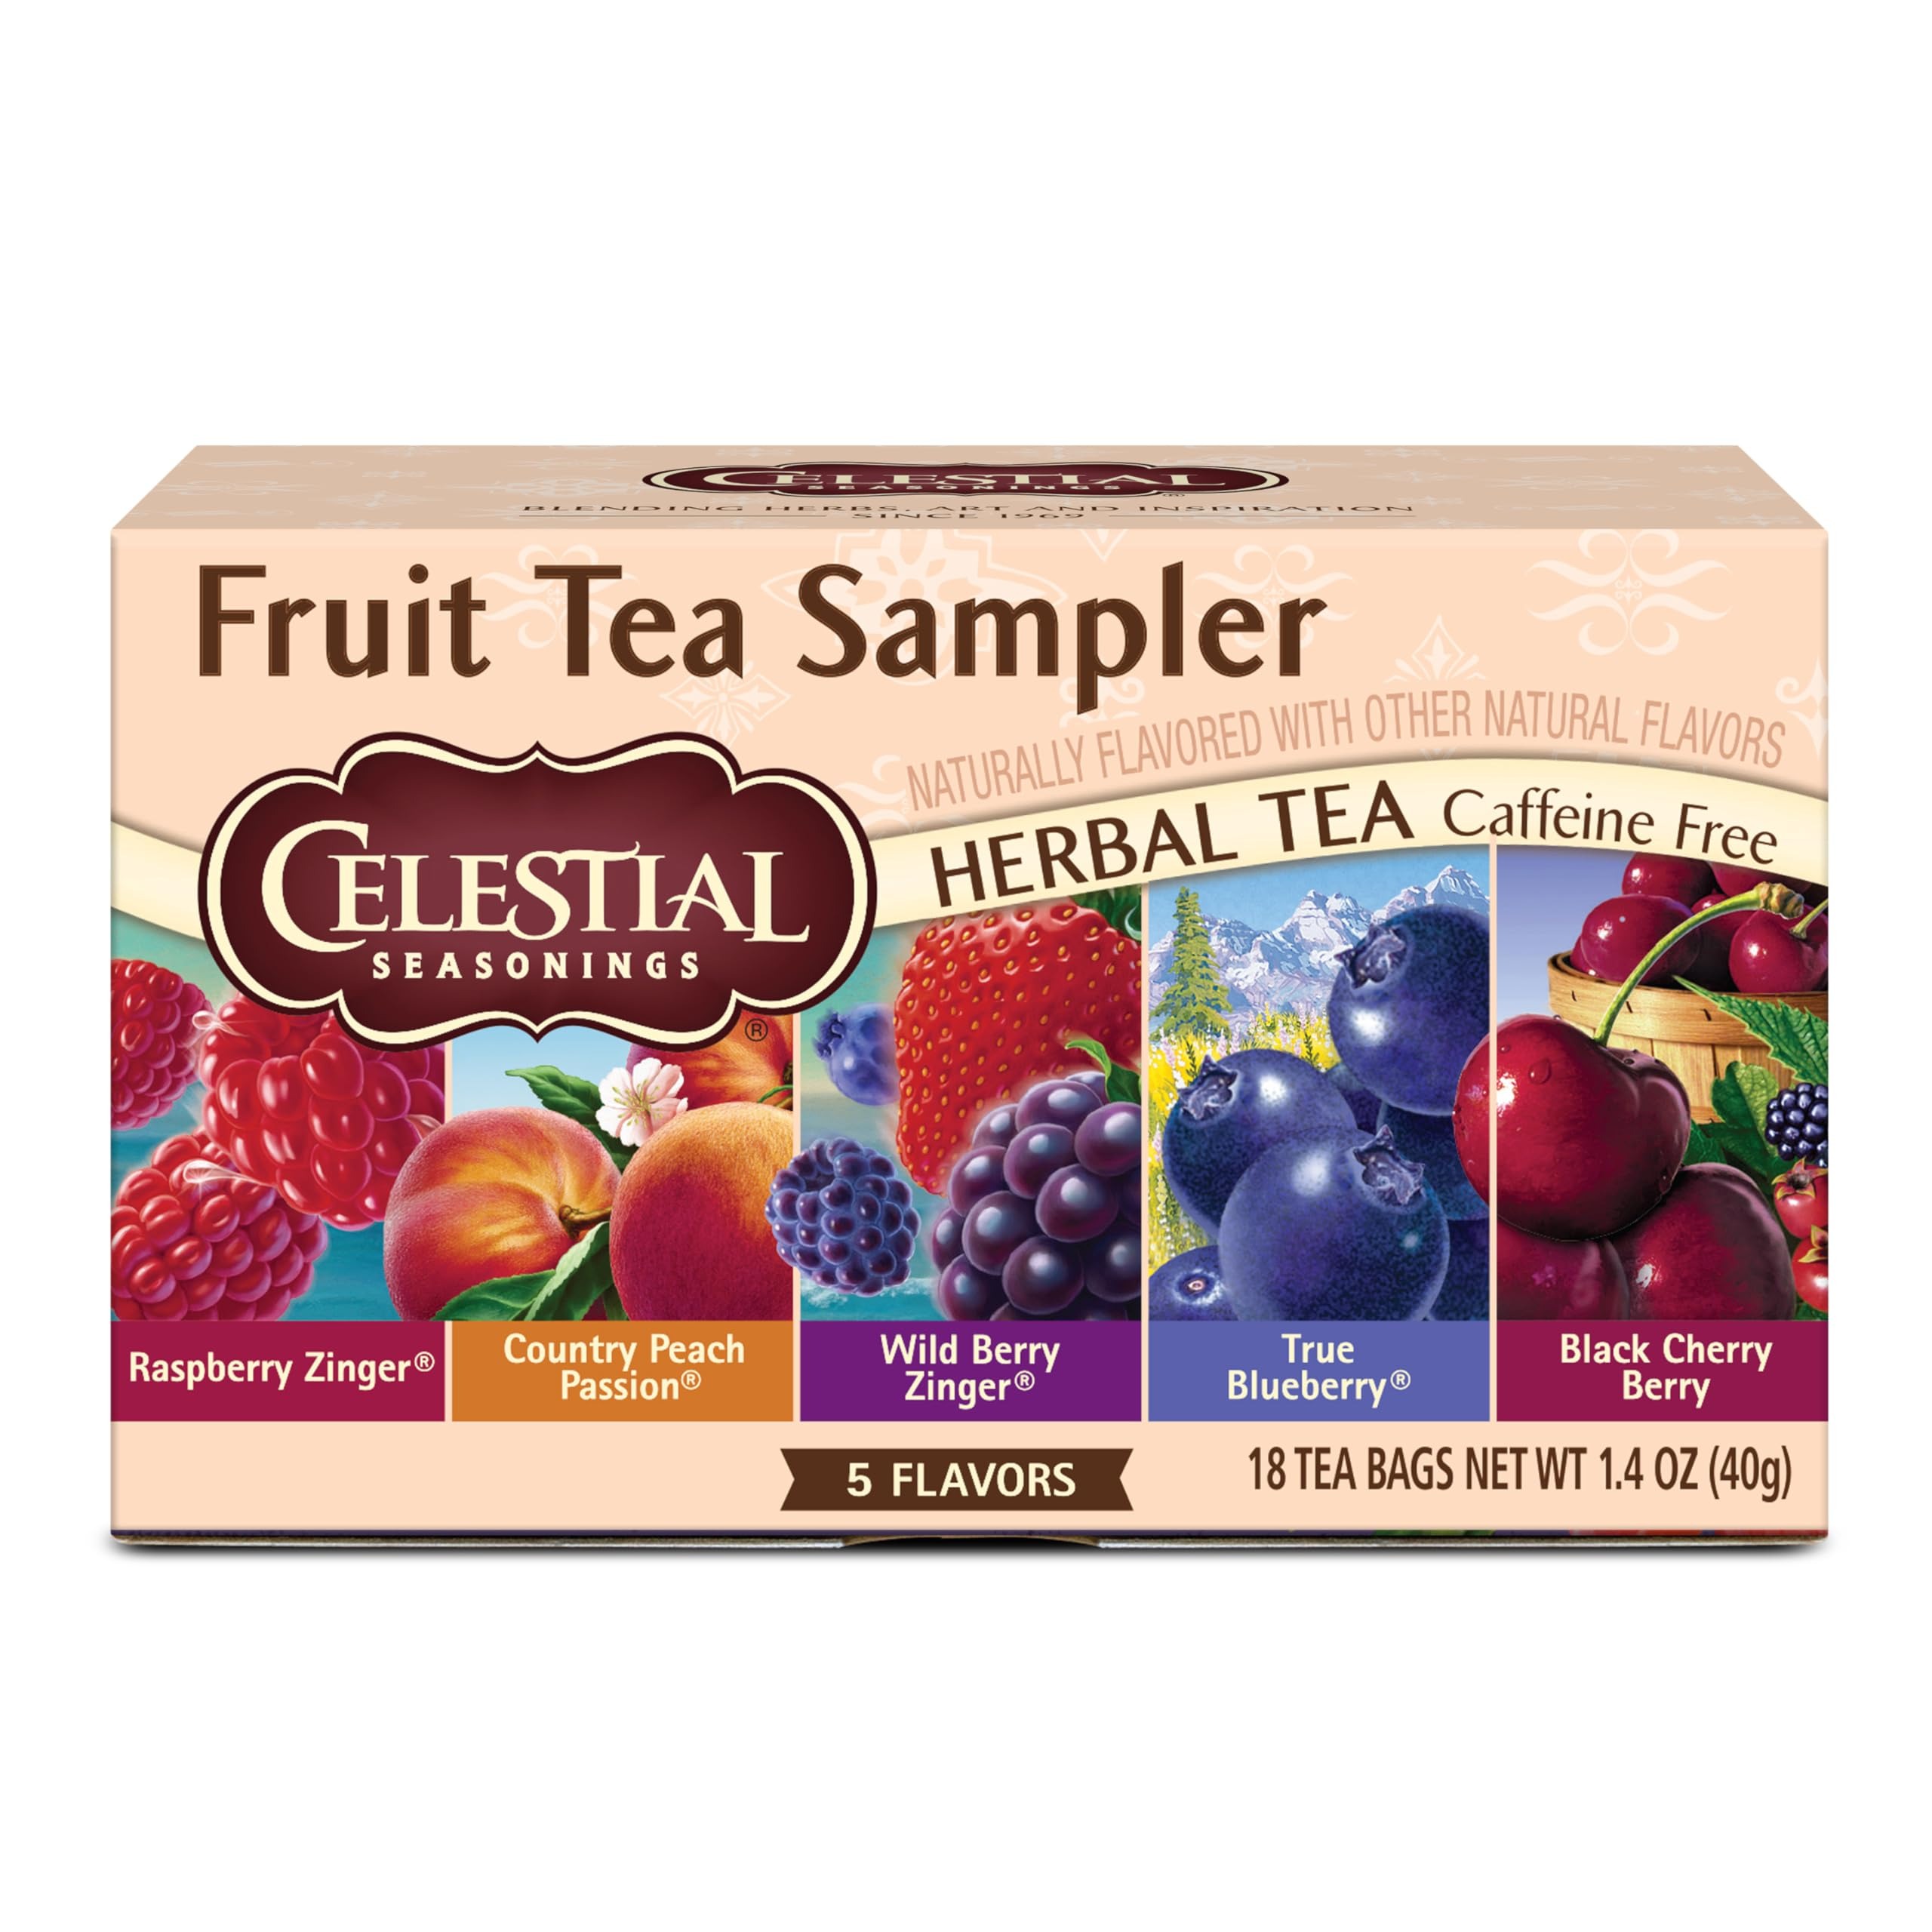
Item Name: Celestial Seasonings Fruit Tea Sampler Herbal Tea Variety Pack, Caffeine Free, 18 Tea Bags Per Box
Bullet Point 1: FRUIT FLAVOR VARIETY: Savor a lively herbal tea variety pack featuring fruit tea bags such as Raspberry Zinger, Country Peach Passion, Wild Berry Zinger, True Blueberry, and Black Cherry Berry
Bullet Point 2: THOUGHTFUL SOURCING: Most of our herbs, botanicals, teas, and fruits are purchased directly from farmers around the world
Bullet Point 3: FINEST INGREDIENTS: Experience fruity flavors with our assorted teas. These herbal tea bags are crafted with quality ingredients
Bullet Point 4: MINIMAL PACKAGING: We use tea bags without strings, tags, or staples to divert waste from landfills. Plus, we print on 100% recycled paperboard (35% post-consumer content)
Bullet Point 5: CAFFEINE FREE: Enjoy caffeine-free comfort with herbal tea bags from these variety tea bags
Value: 18.0
Unit: Count

Price: 3.72